Dread Zeppelin

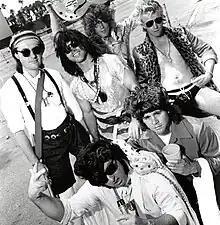
Clockwise from left: Jah Paul Jo, Ed Zeppelin, Carl Jah, Put-Mon, Charlie Haj, Tortelvis

Dread Zeppelin was an American reggae rock band. Formed in 1989 in Sierra Madre, California, the band combined hard rock and reggae styles with humor. They are best known for performing the songs of Led Zeppelin in a reggae style as sung by a Las Vegas Elvis impersonator. They also performed songs originally by Elvis Presley, Bob Marley and The Yardbirds. The group toured extensively around the world during their tenure with I.R.S. Records.